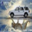
Label: automobile